Nazarov cyclization reaction

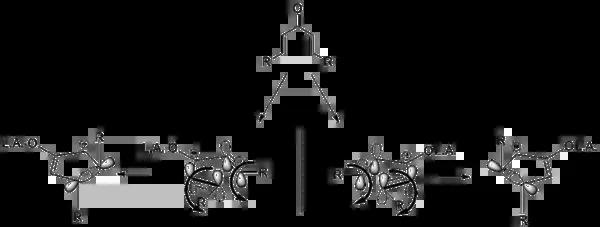
Torquoselectivity in the Nazarov cyclization

Silicon-directed Nazarov cyclizations can exhibit induced diastereoselectivity in this way. In the example below, the silyl-group acts to direct the cyclization by preventing the distant alkene from rotating "towards" it via unfavorable steric interaction. In this way the silicon acts as a traceless auxiliary. (The starting material is not enantiopure but the retention of enantiomeric excess suggests that the auxiliary directs the cyclization.)